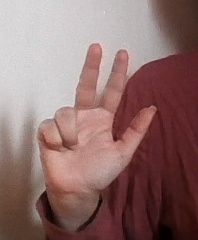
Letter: al